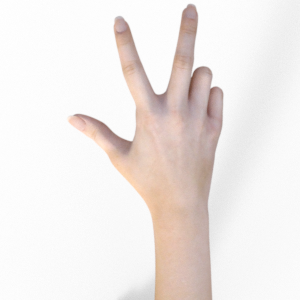
Label: scissors